Sky position (RA, Dec in degrees): 140.169, 19.338
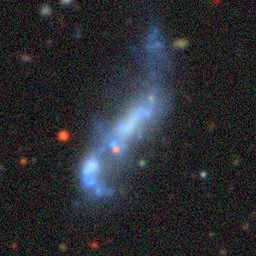
Galaxy morphology: Disturbed Galaxies